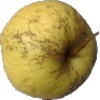
Label: Apple Golden 1